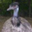
Label: bird